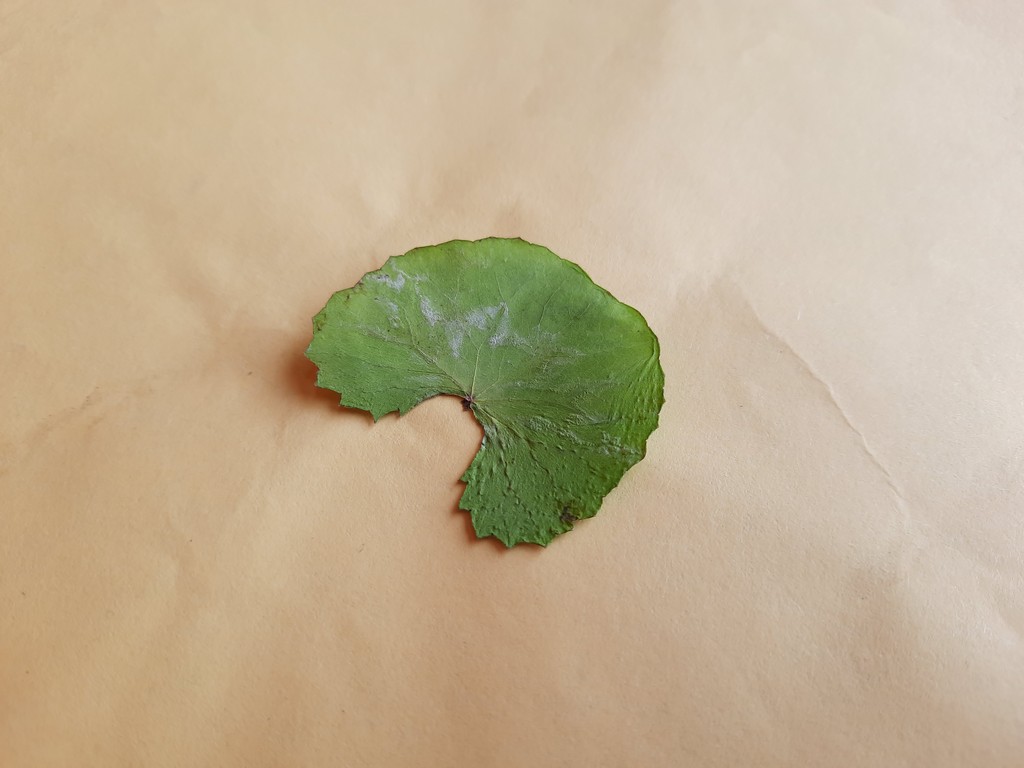
Label: Dried